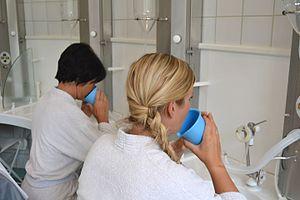
La salle d’inhalation des thermes de Challes-les-Eaux le 5 septembre 2016.
Les Thermes de Challes-les-Eaux sont un établissement thermal situé en France sur la commune de Challes-les-Eaux, dans le département de la Savoie en région Auvergne-Rhône-Alpes.